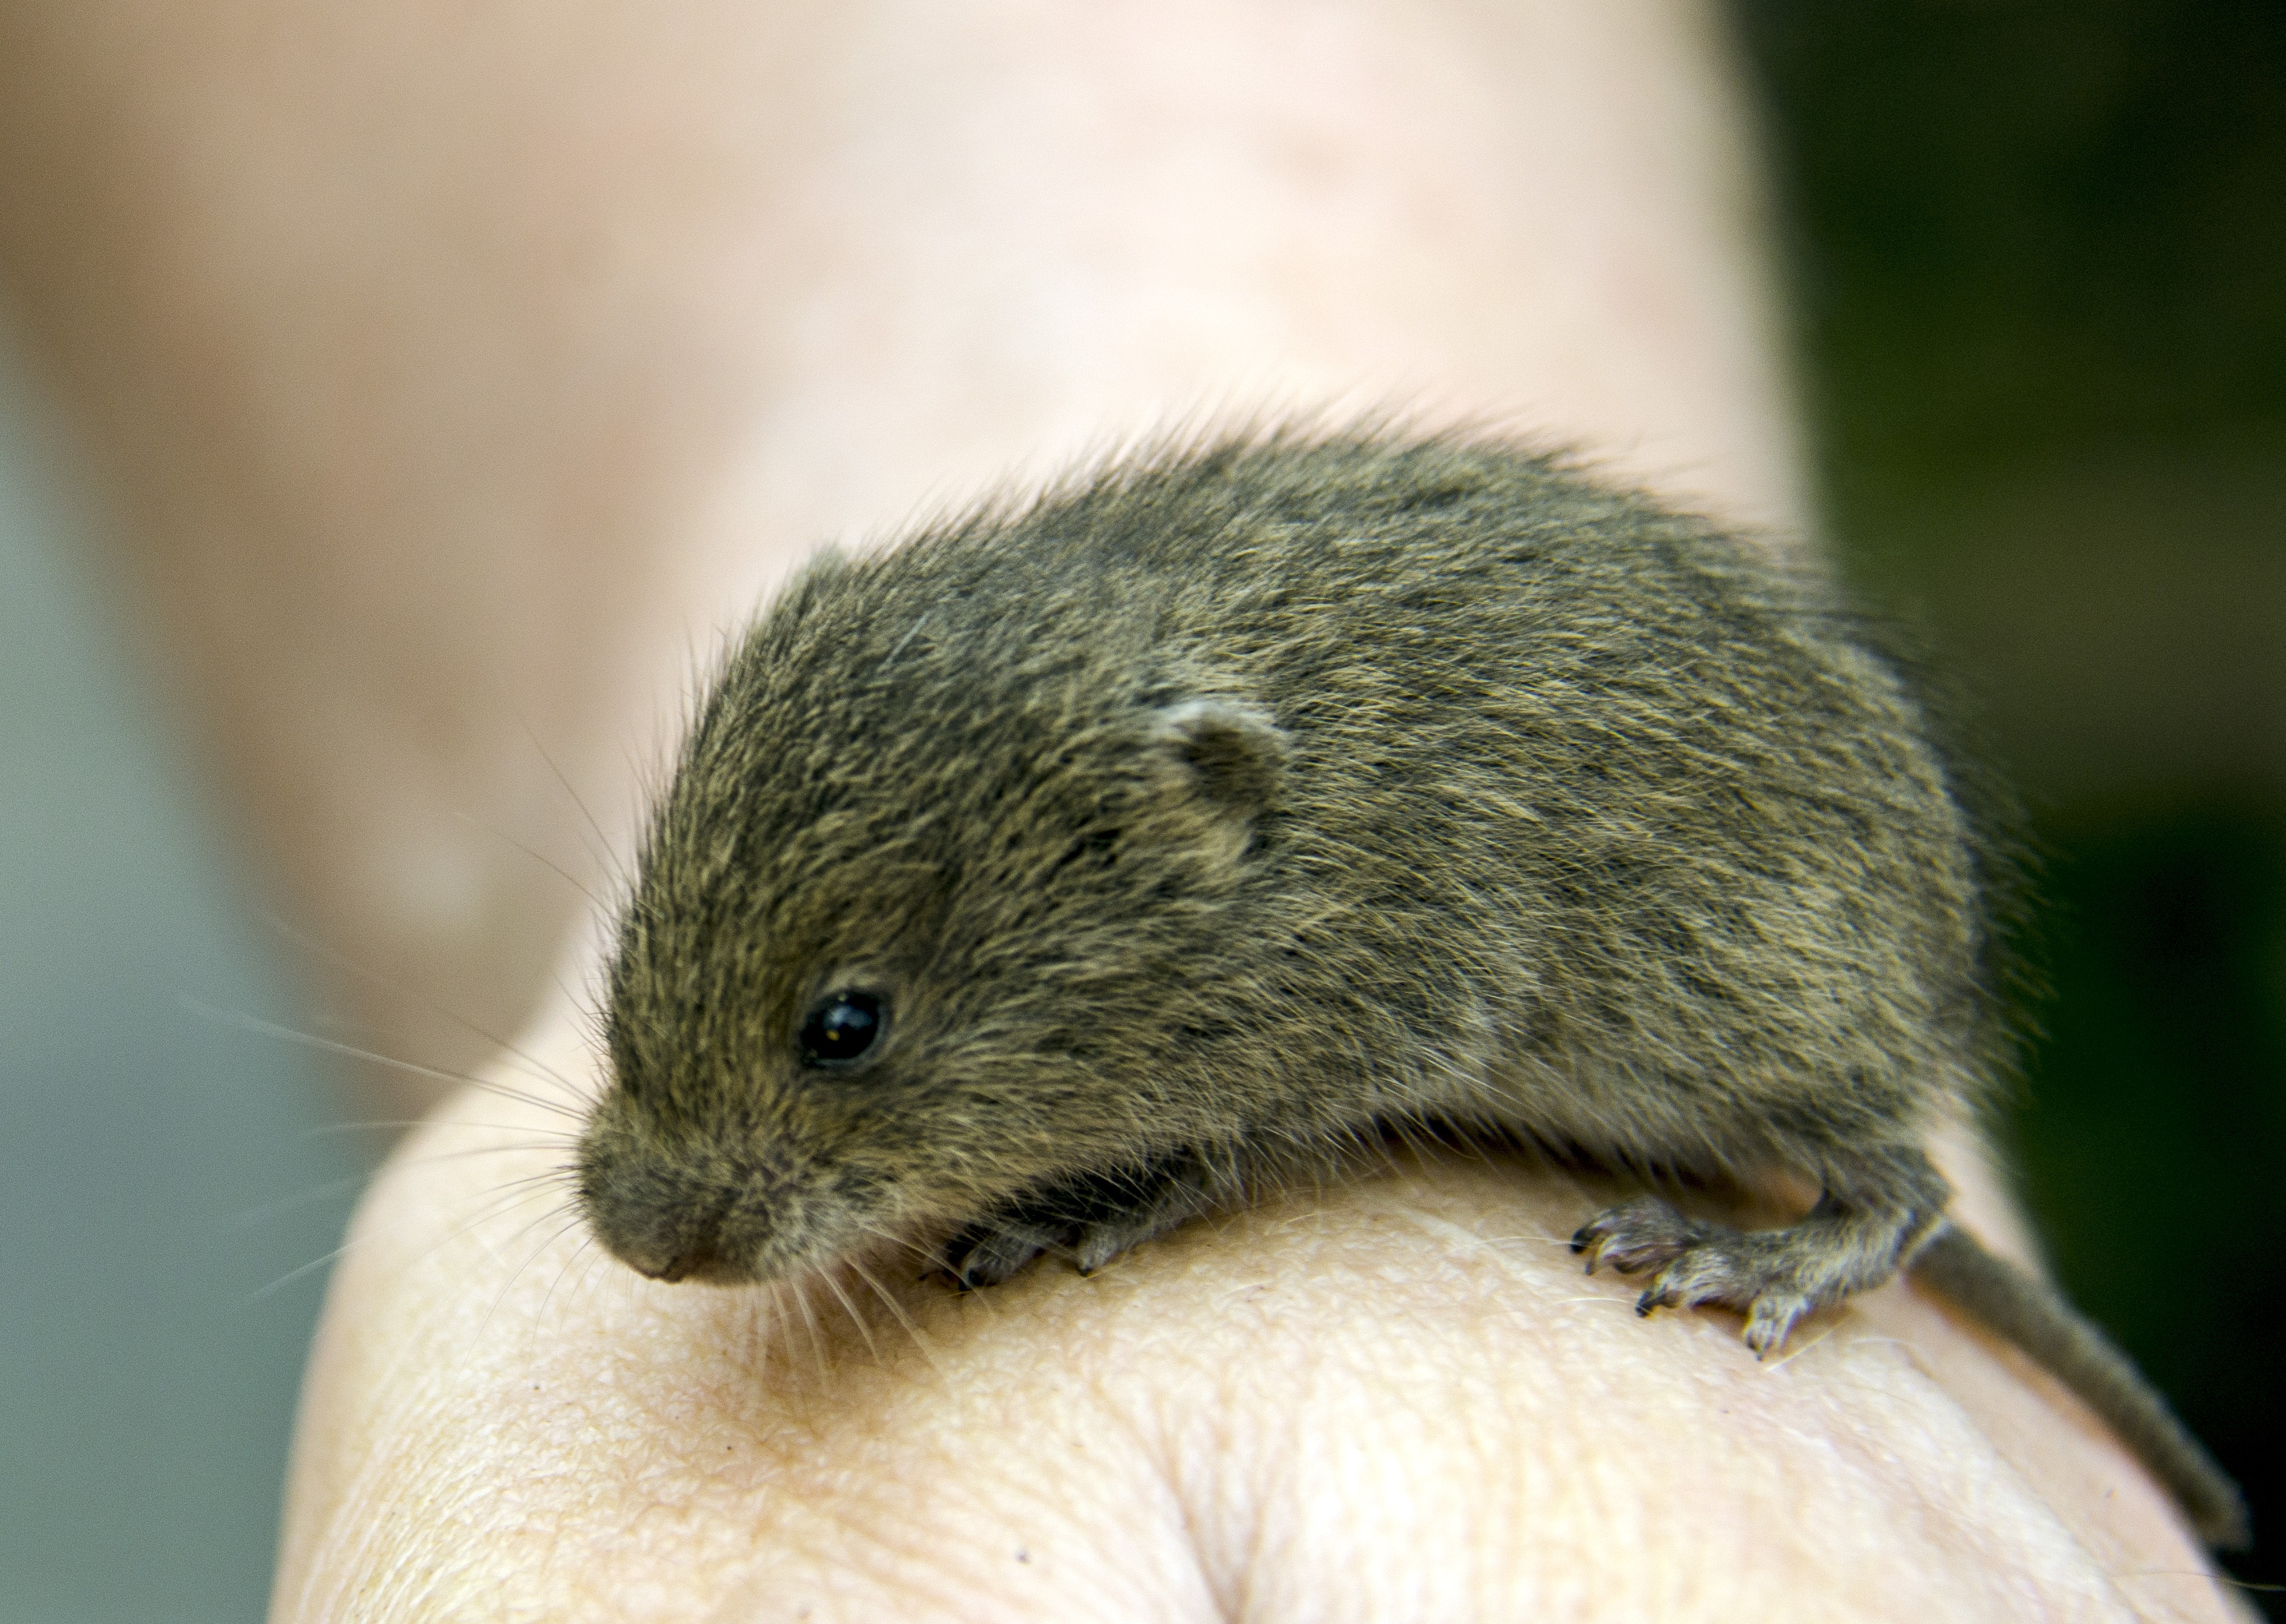
hand, mouse, wildlife, mammal, hamster, rodent, fauna, close up, whiskers, rodents, animals, vertebrate, vole, gerbil, muroidea, muridae